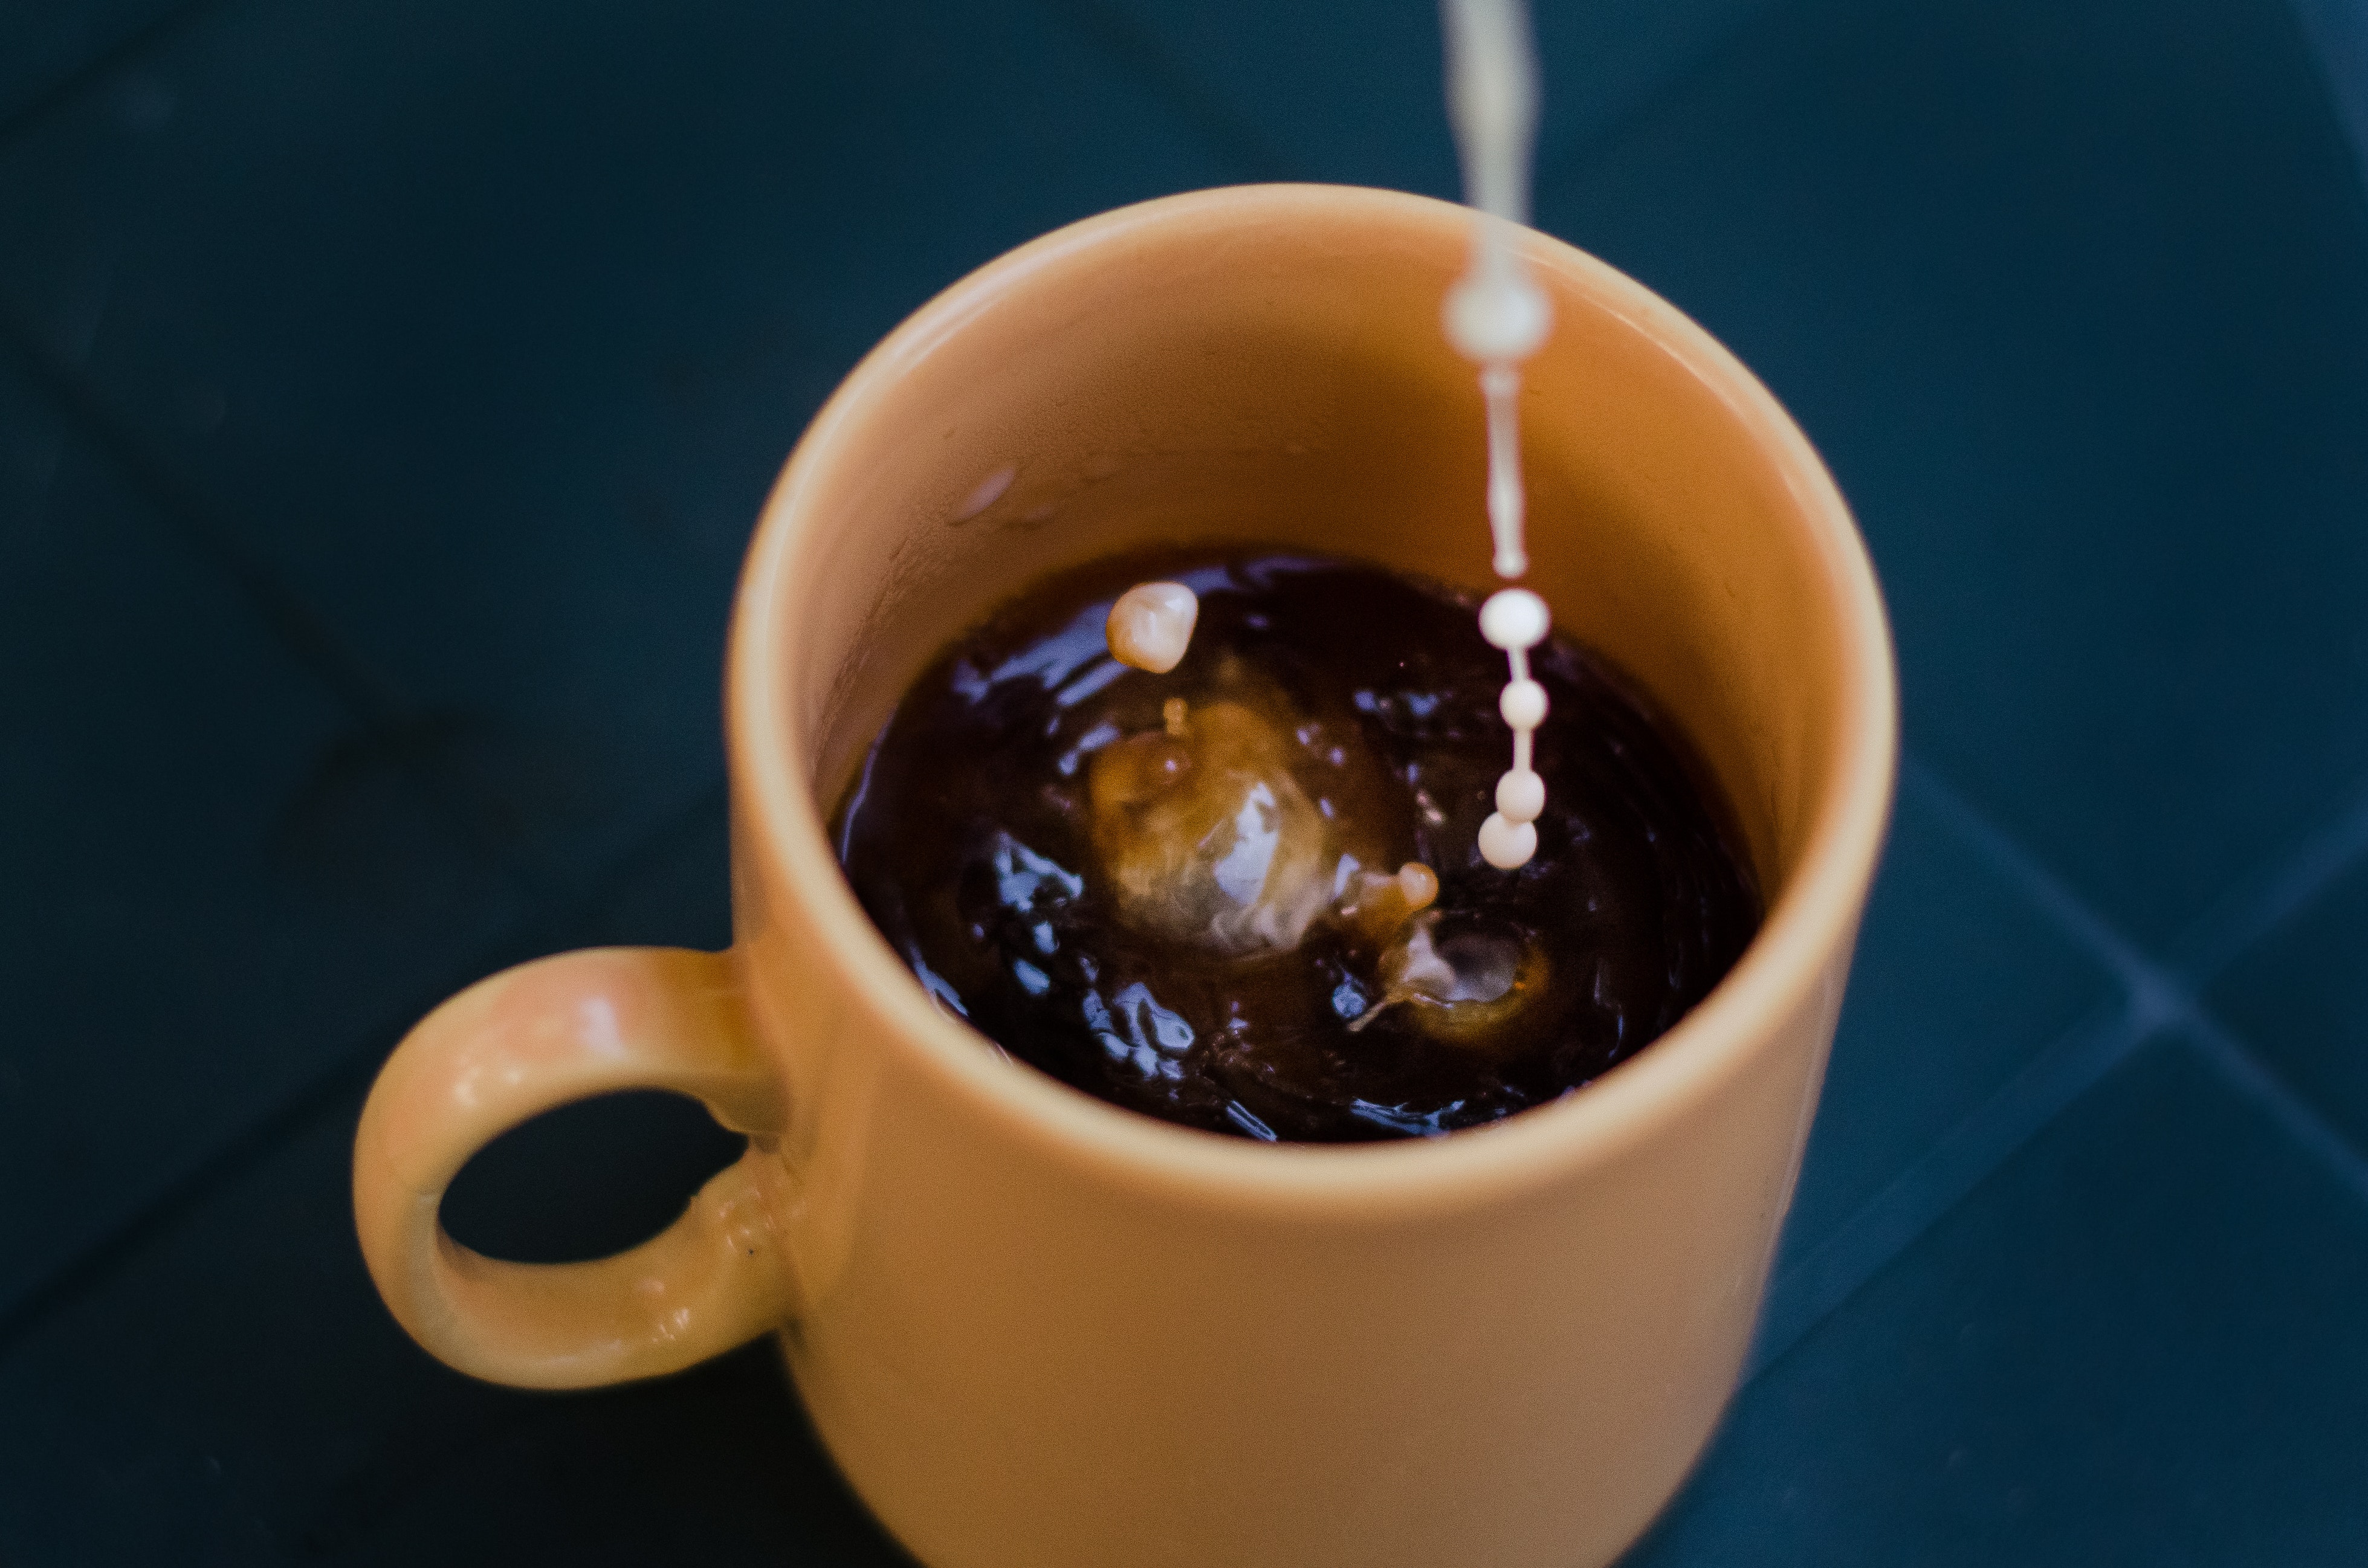
food, cup, coffee cup, coffee, cuisine, drink, caff americano, dish, ingredient, caffeine, dessert, turkish coffee, non alcoholic beverage, tableware, ristretto